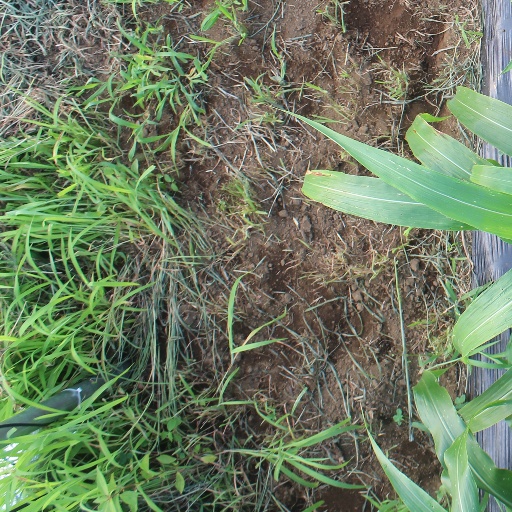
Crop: sorghum